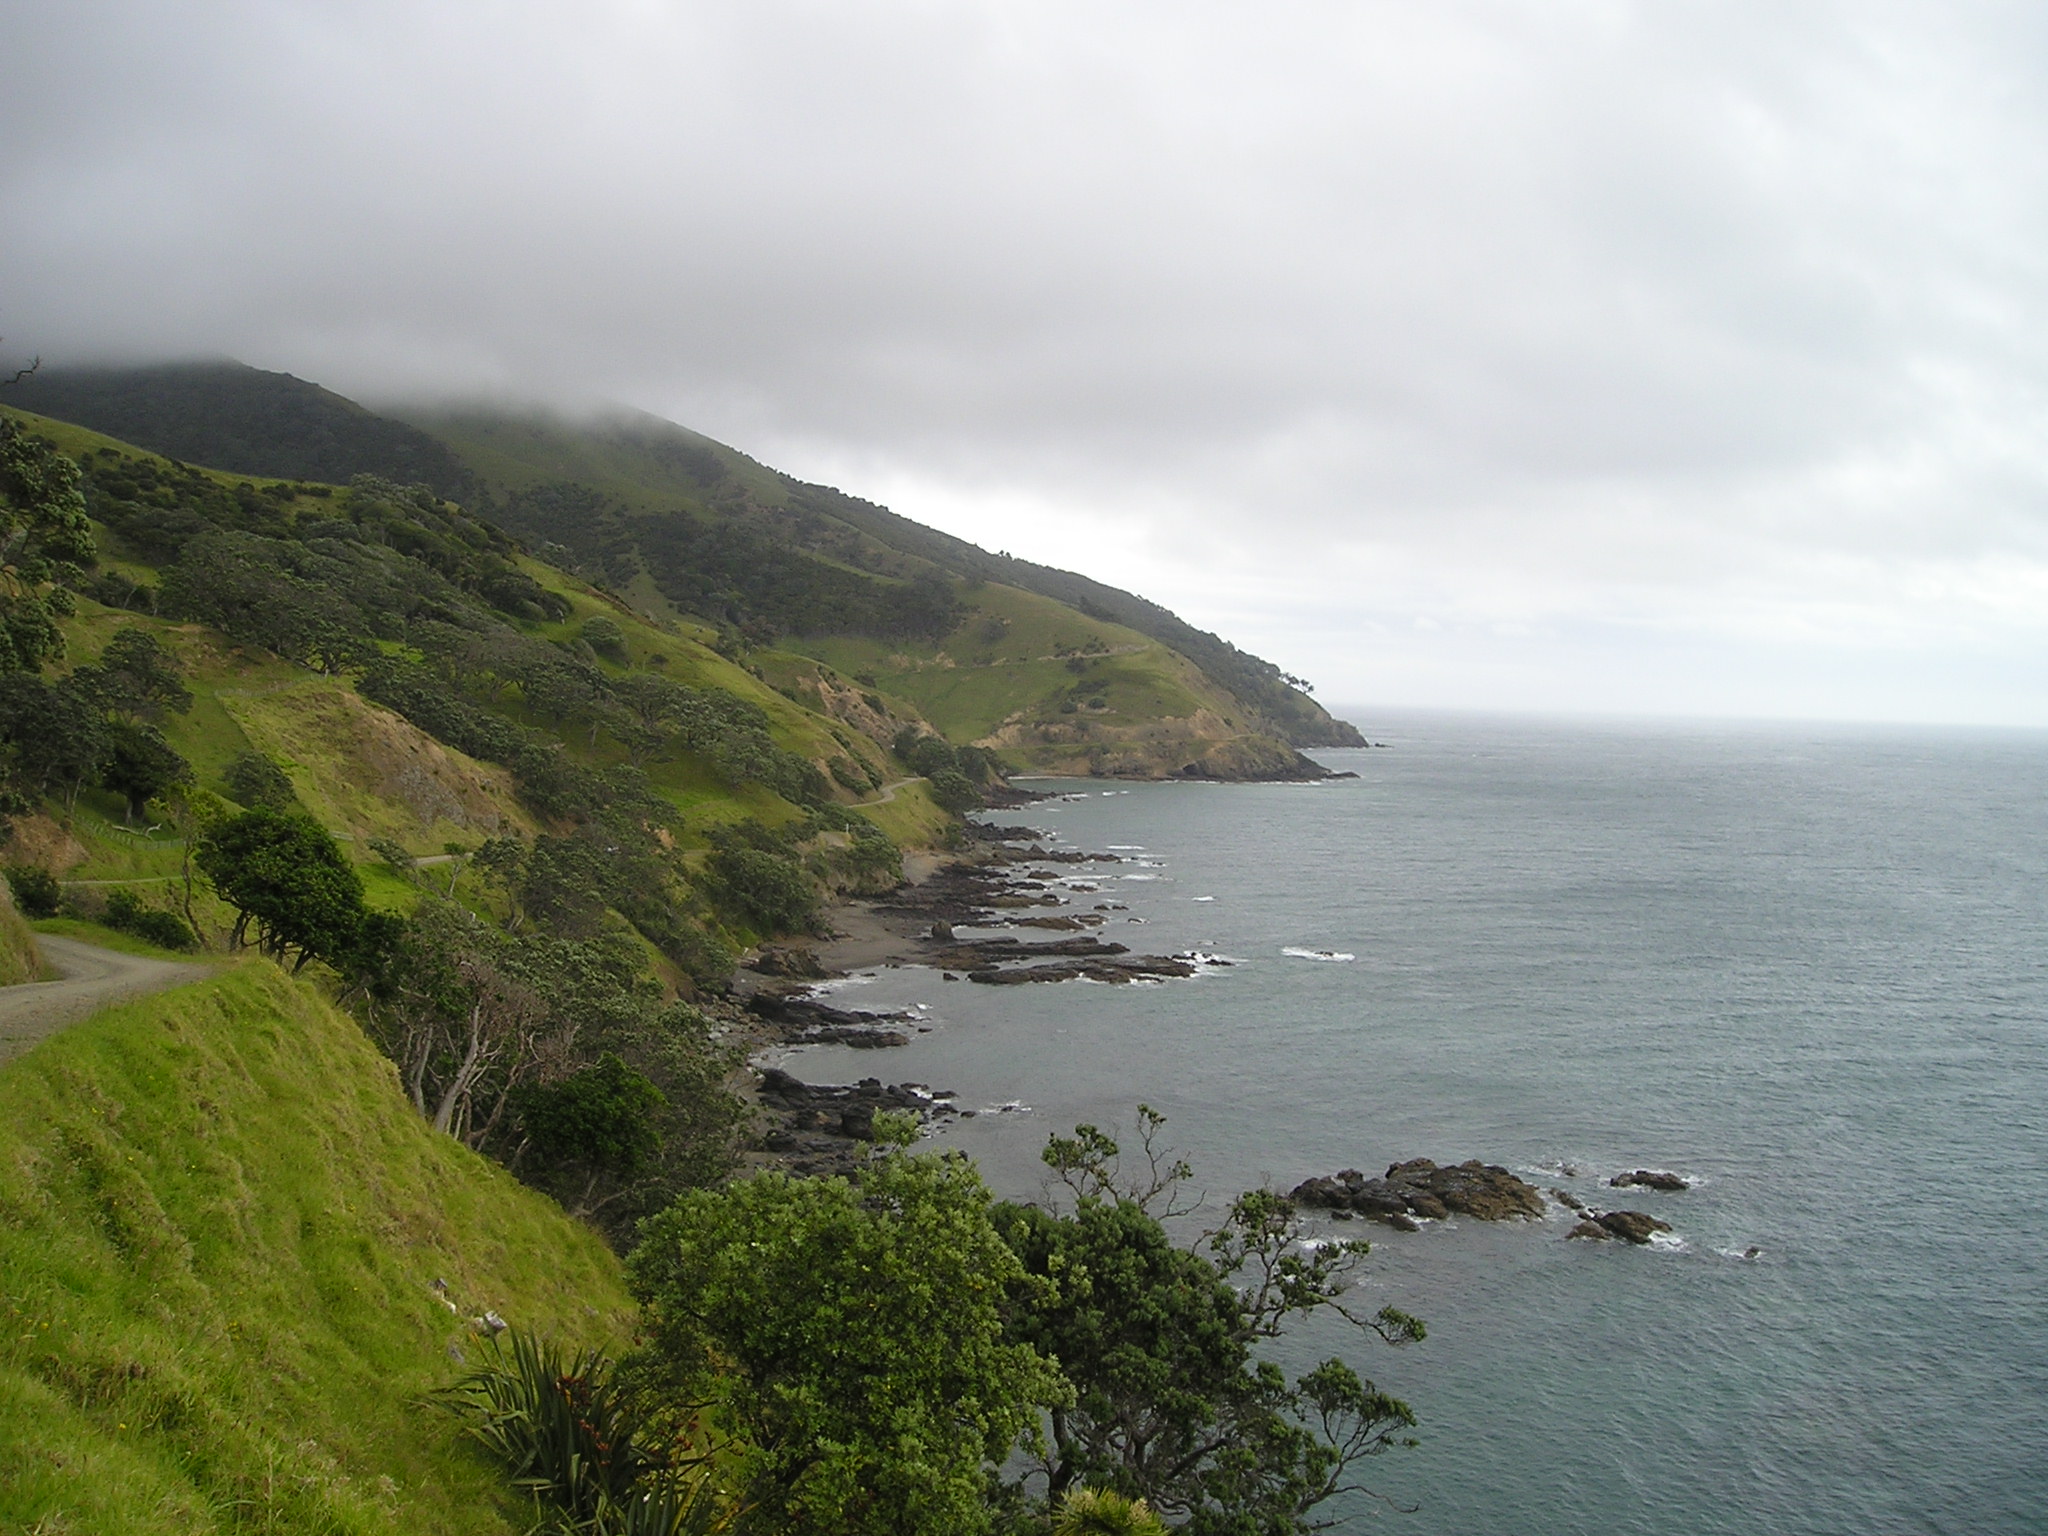
landscape, sea, coast, ocean, mountain, cloud, hill, shore, lake, cliff, cove, green, bay, fjord, reservoir, highland, terrain, body of water, new zealand, loch, cape, landform, north island, geographical feature, atmospheric phenomenon